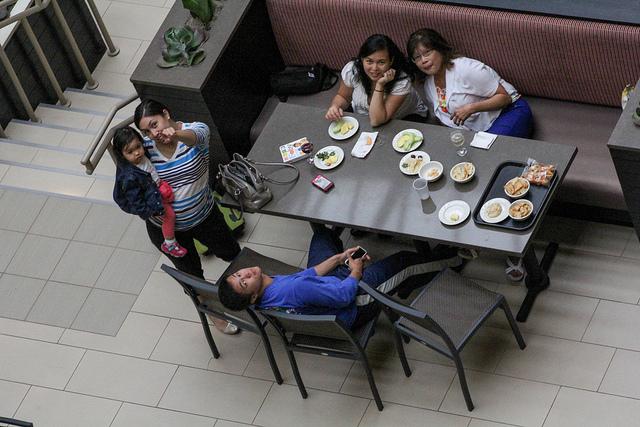
some people are sitting around a black table